Kabul–Jalalabad Road

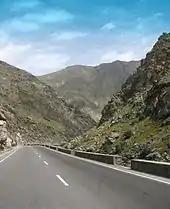
Somewhere on the Kabul–Jalalabad Road

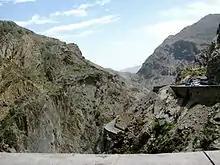
View of the road

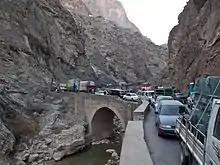
Stopped traffic on the Jalalabad–Kabul Road.

The Kabul–Jalalabad Road, also known as National Highway 08 (NH08), is a highway between the Afghan cities of Kabul (the national capital) and Jalalabad, the largest city in eastern Afghanistan and capital of Nangarhar Province. A portion of the road runs through the Tang-e Gharu gorge, through which the Kabul River also flows.